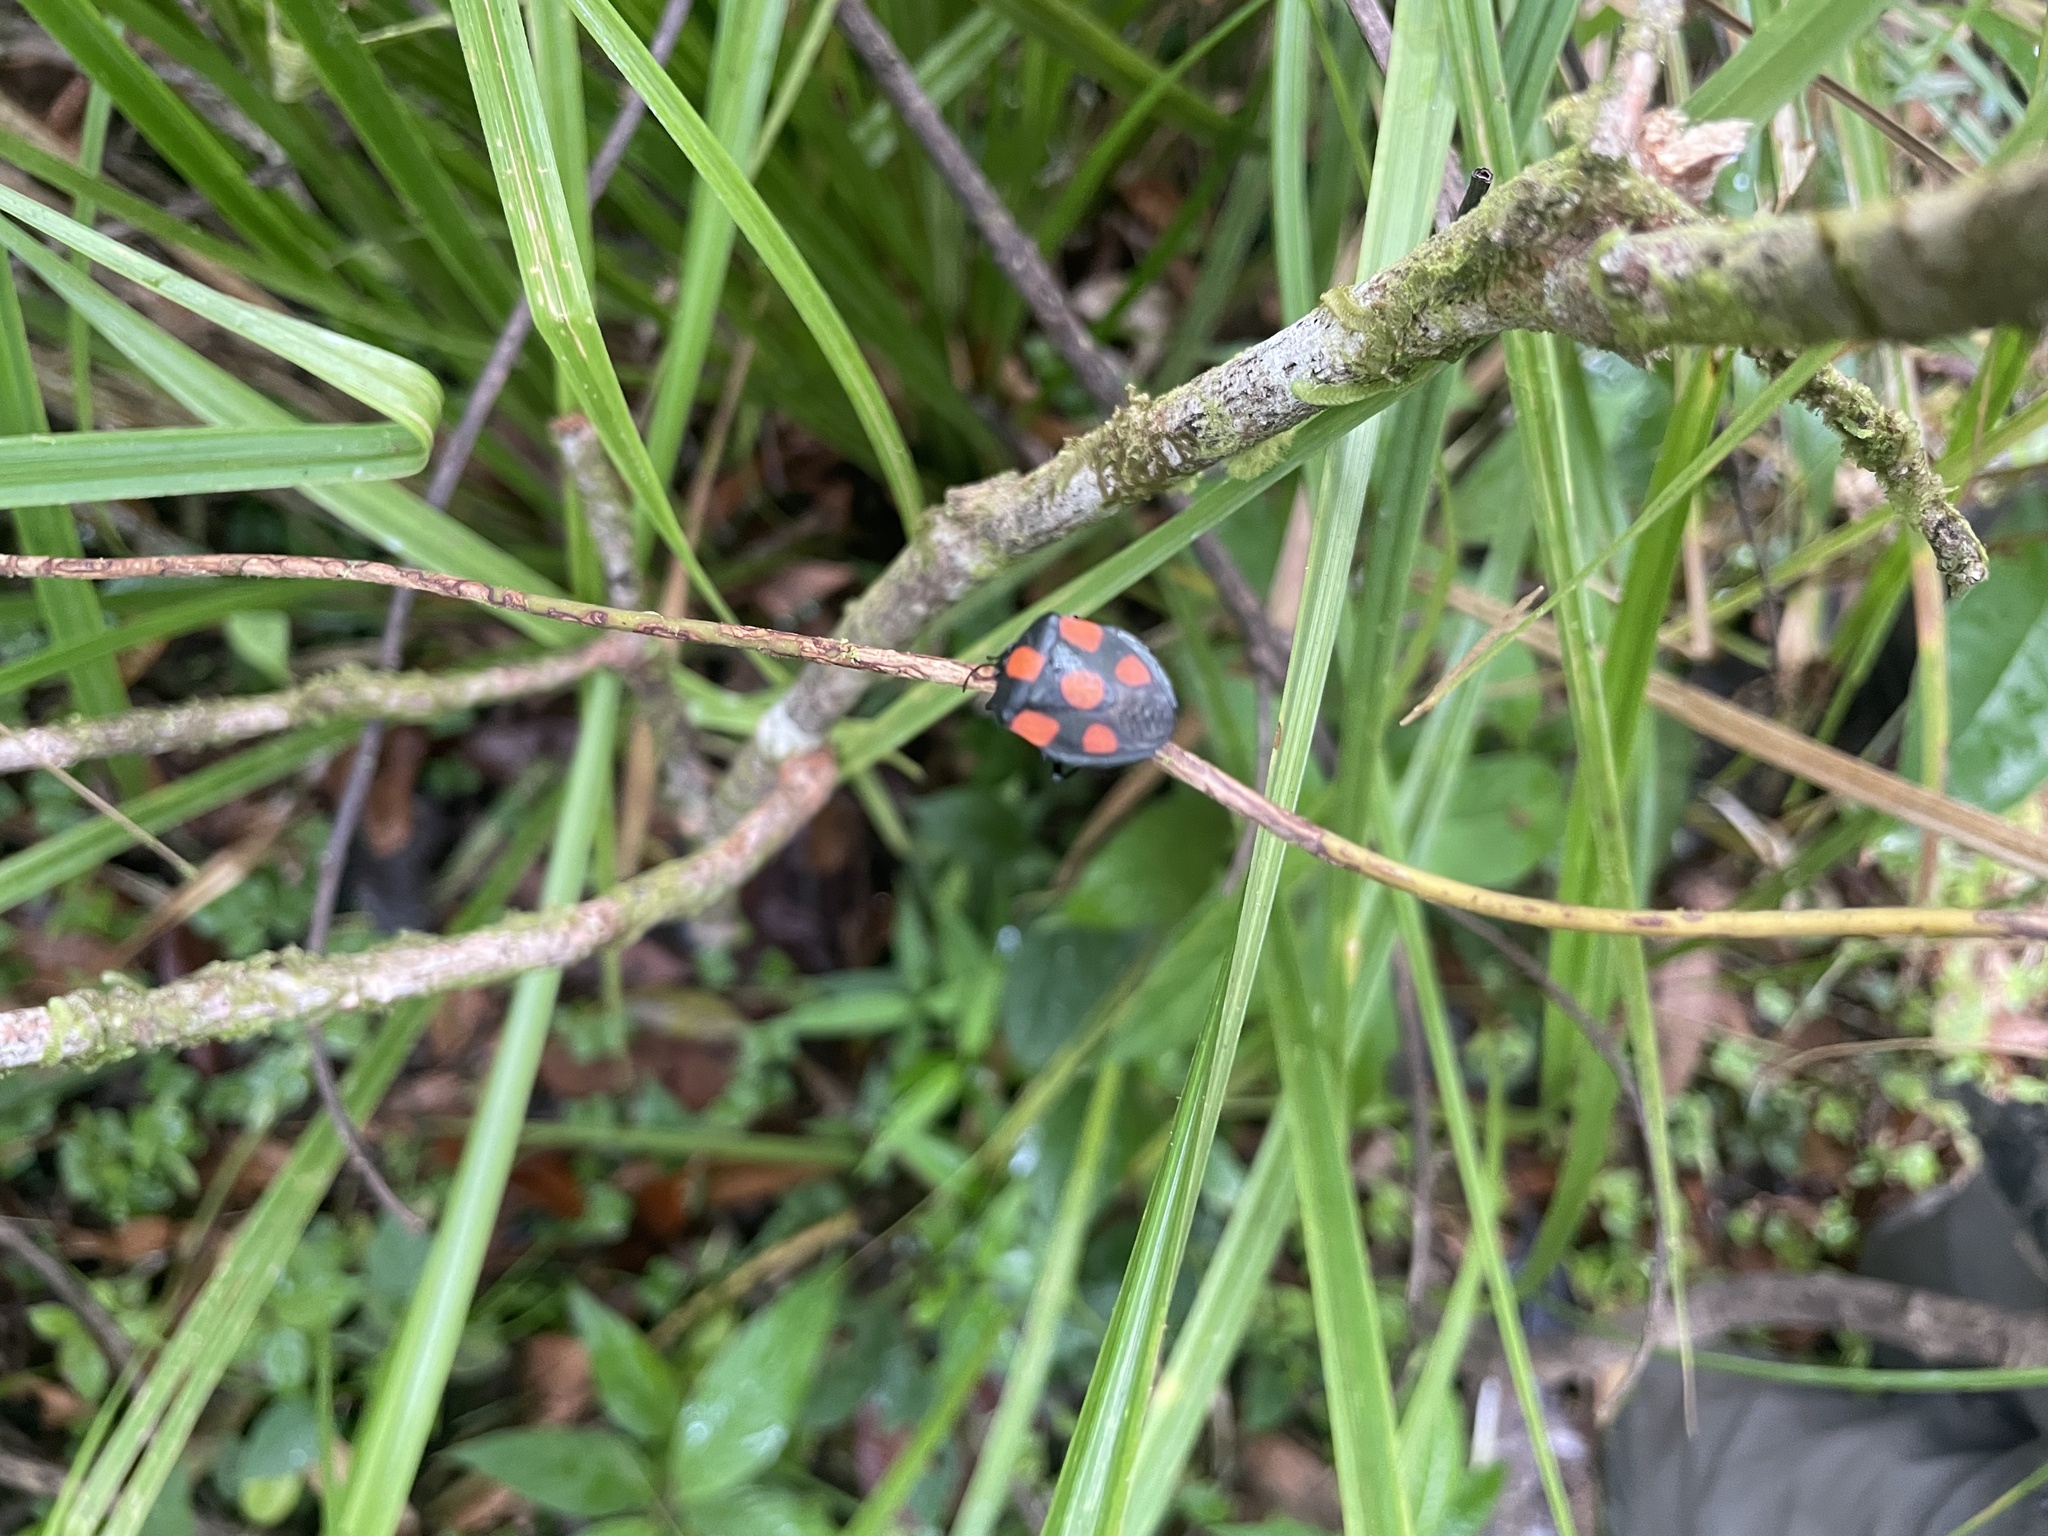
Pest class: stink_bug